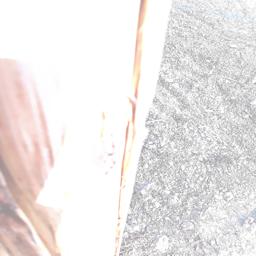
Label: BACTERIAL SOFT ROT